Adolf Loewy

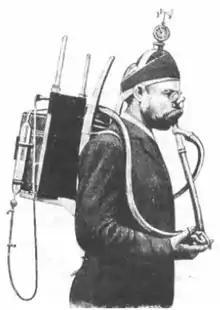
Adolf Loewy during a walk experiment.

Adolf Loewy (German spelling: "Adolf Löwy"; 29 June 1862 – 26 December 1937) was a German physiologist.